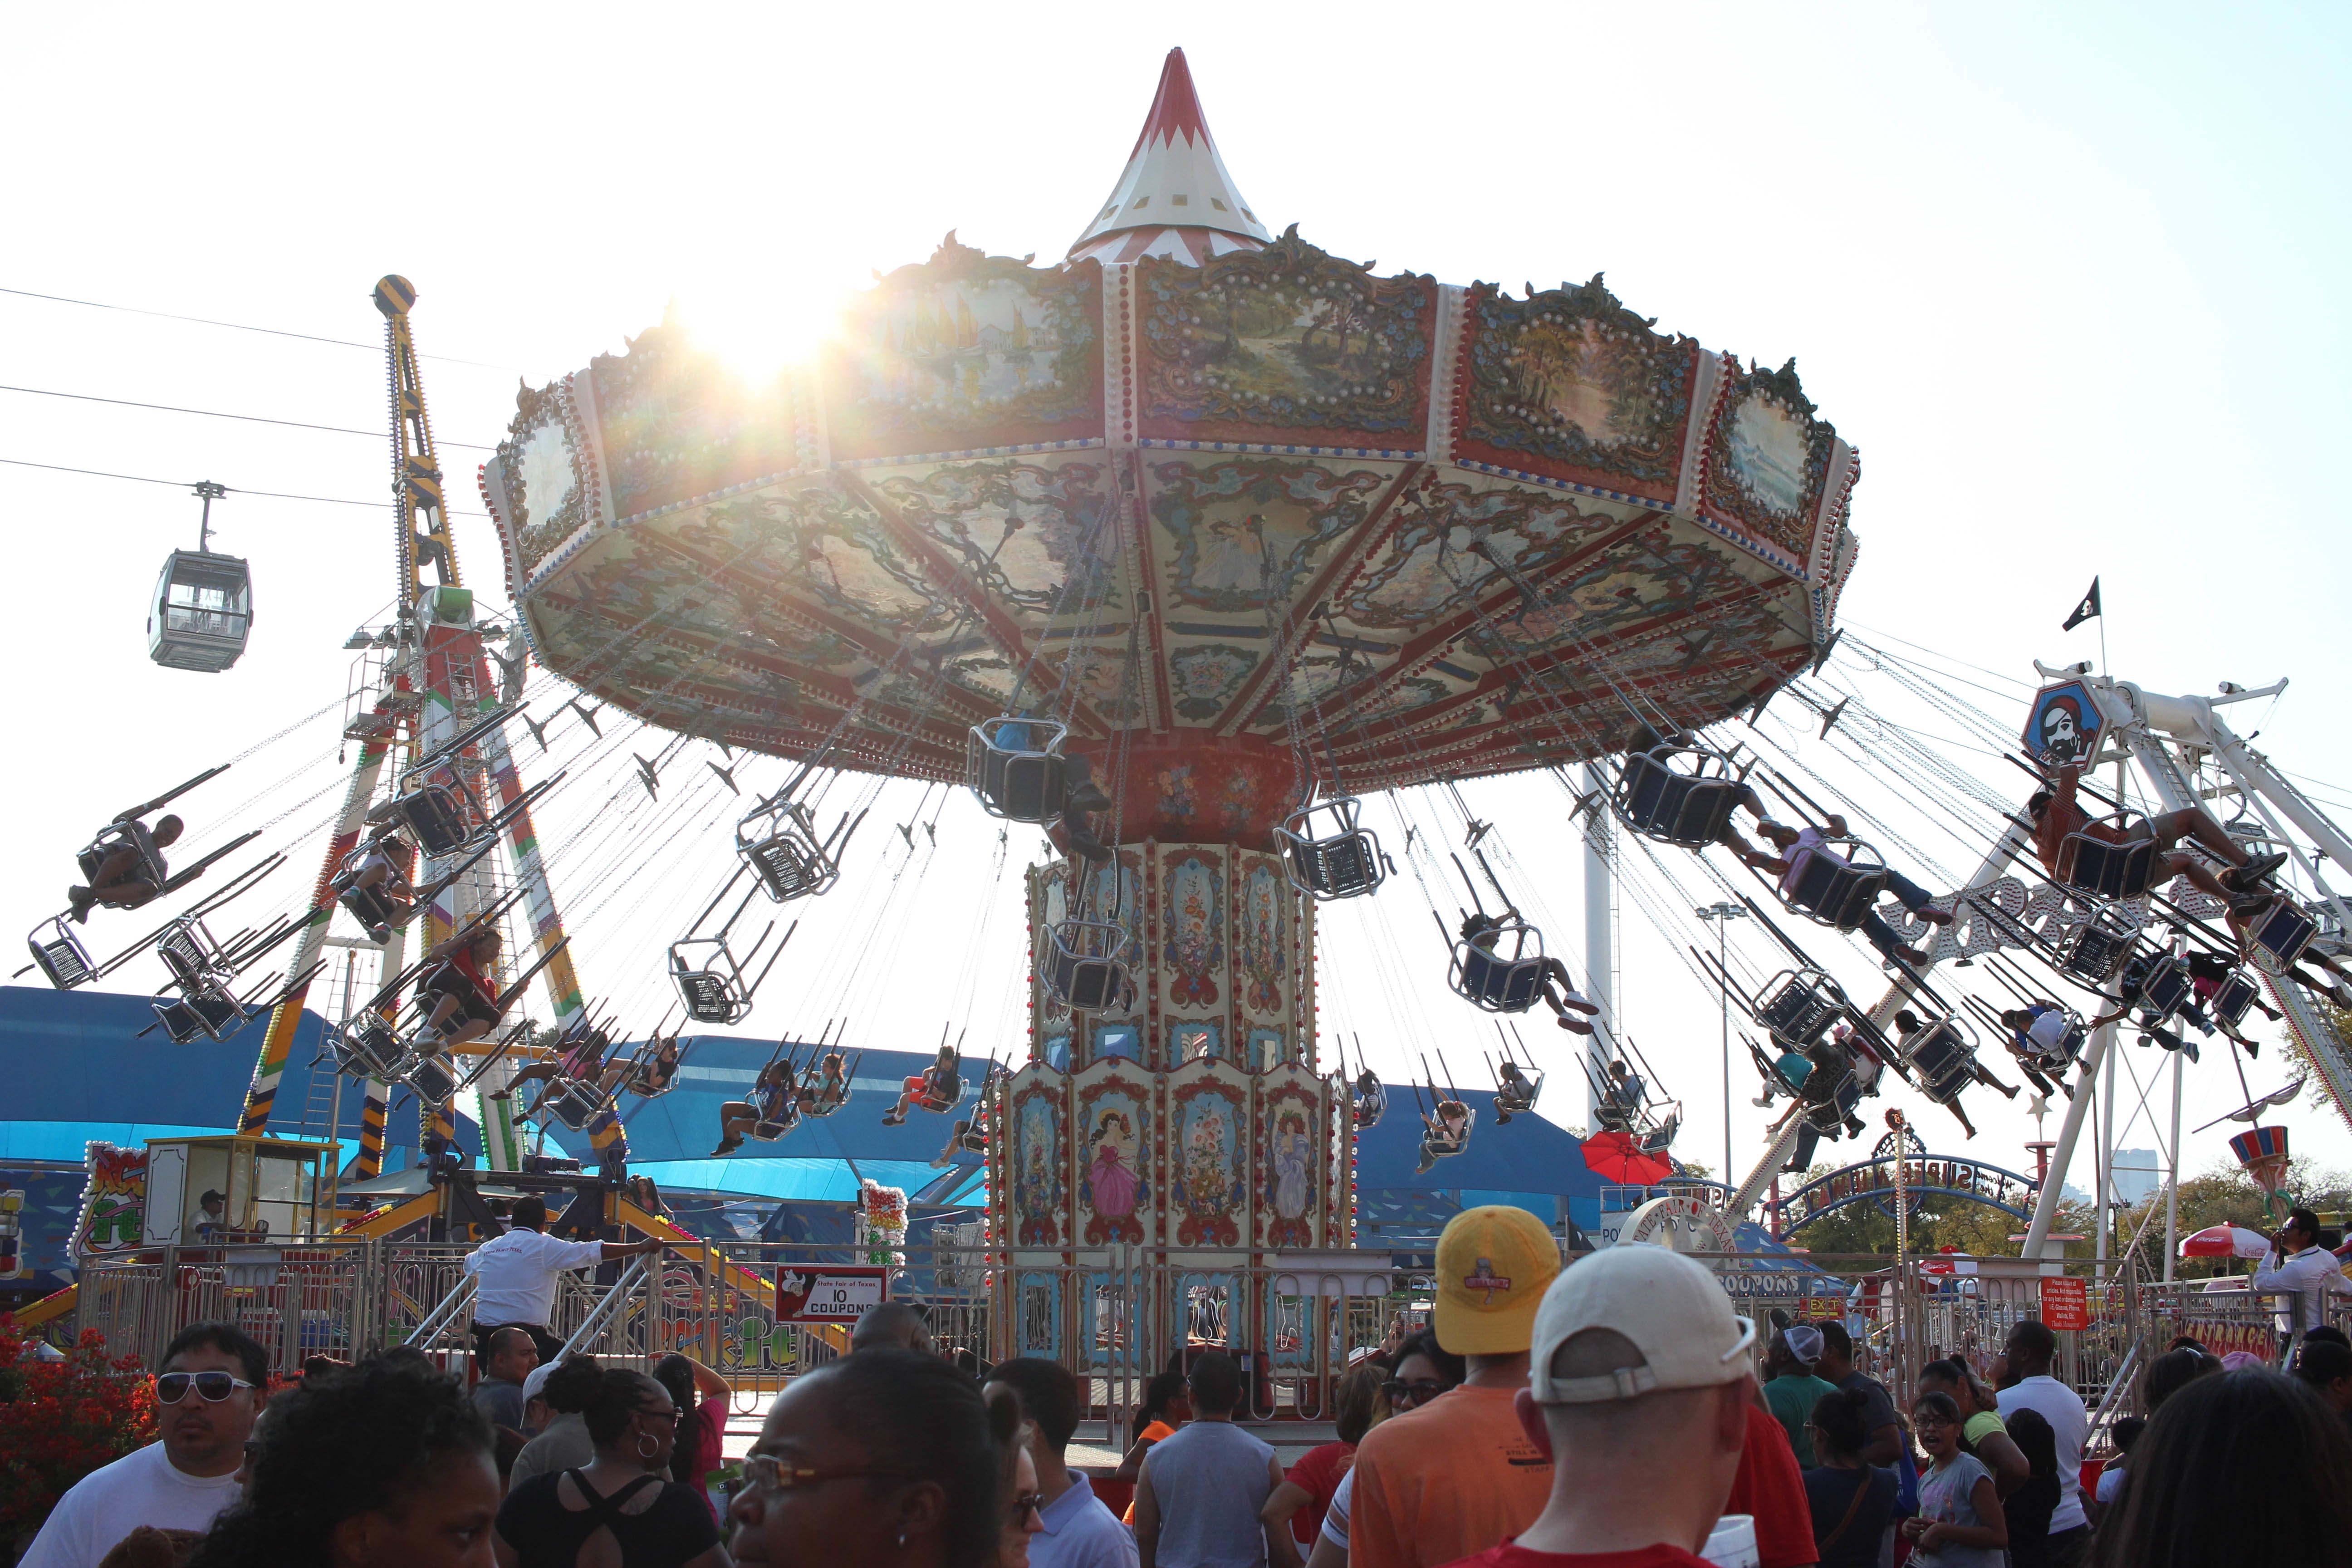
recreation, amusement park, park, carousel, festival, fair, amusement ride, outdoor recreation